Attacks linked to the Cedar Revolution

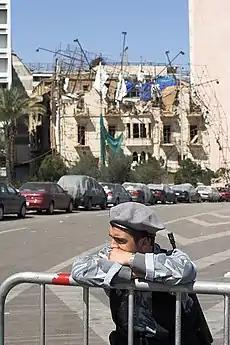
Ministry of the Interior soldier guarding the site of the attack that killed former Prime Minister Hariri

A massive explosion on 14 February 2005, killed former Lebanese Prime Minister Rafiq Hariri in Beirut, near the St. George Hotel. Also killed was the former Minister of the Economy, Bassel Fleihan, and 19 other people. About 220 others were wounded.